Ray Price

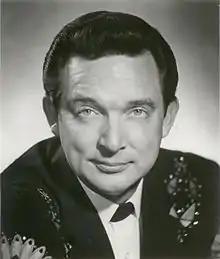
Price, ca. 1968

Noble Ray Price (January 12, 1926 – December 16, 2013) was an American country music singer, songwriter, and guitarist. His wide-ranging baritone is regarded as among the best male voices of country music, and his innovations, such as propelling the country beat from 2/4 to 4/4, known as the "Ray Price beat", helped make country music more popular.